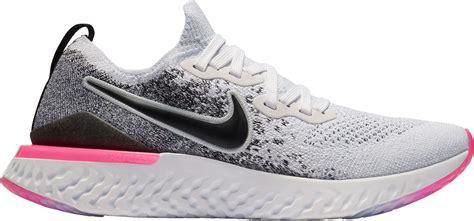
Brand: Nike
Model: Epic React Flyknit 2